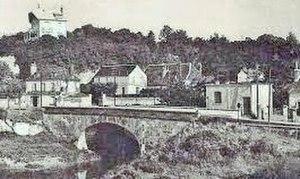
Extrait d'une ancienne photographie du pont de La Motte, ouvrage d'art franchissant les deux rives de la Loire entre les communes de La Riche et Fondettes, près de Tours, Indre-et-Loire.
L'histoire de Fondettes, une commune française d'Indre-et-Loire, se déploie sur plusieurs millénaires, depuis le néolithique. L'exploration archéologique révèle, à la fin de l'âge du fer, une occupation permanente du site sous la forme d'une agglomération fortifiée, l'oppidum de Montboyau. Plusieurs structures, dont un pont construit à l'époque gallo-romaine et quatre villæ érigées au cours de la période tardo-antique, montrent la continuité de l'utilisation de ce territoire tourangeau. Au Moyen Âge, la paroisse de Fondettes, fondée autour de l'an mil, est un fief de faible importance, qui relève successivement de plusieurs seigneuries, notamment celle du comte d'Anjou Foulques Nerra, puis celle des Maillé et enfin celle de Martigny. La paroisse fondettoise connaît pendant la Renaissance la confrontation entre les ligueurs et les troupes d'Henri IV, puis à la fin de la période moderne, au XVIIIᵉ siècle, en 1774, une révolte populaire de subsistance. En 1790, la petite paroisse tourangelle, dont la population atteint alors près de 2 000 habitants, fait l'objet d'un changement de statut et devient une commune.